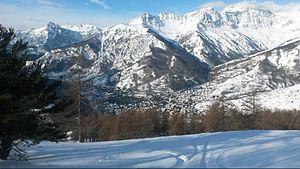
Bardonnèche est une commune italienne, située dans la ville métropolitaine de Turin dans la région Piémont. La « cuvette de Bardonnèche » appartient à la zone traditionnellement occitane de la vallée de Suse. Elle comporte également une station de sports d'hiver.